Born Again (TV series)

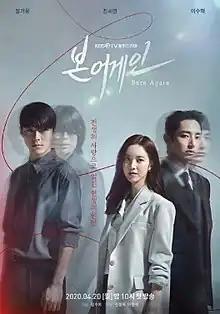
Promotional poster

Born Again is a 2020 South Korean television series starring Jang Ki-yong, Jin Se-yeon, and Lee Soo-hyuk. It tells the story of two men and one woman who become involved in the 1980s and again in the present day through reincarnation and fate. The series aired on KBS2 from April 20 to June 9, 2020 on Mondays and Tuesdays at 22:00 (KST).